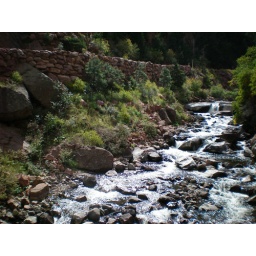
The river as shot from the bridge again, with the wall along the road in the background.